Dodge Charger (1981)

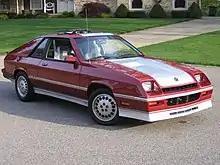
1987 Charger Shelby Edition

For 1983, Carroll Shelby modified the Dodge Charger, to be sold at Dodge dealers as the Dodge Shelby Charger. Rather than focusing on speed, Shelby modified the suspension and styling. The engine compression was raised for , and the manual transmission had revised ratios. Shorter springs, special wheels and tires complemented stronger brakes and a quicker, 14:1, power steering rack. Outside, a new nose and racing stripes accented the performance image. The car received a free-flowing exhaust system, making for a more aggressive sound. The body kits, among other parts, were often shipped to dealerships along with the car to be put on after delivery. The reasoning behind this varied, but was said to speed delivery and compensate for ground clearance issues that the cars faced on many car carriers. Production was 8,251 for that first year.